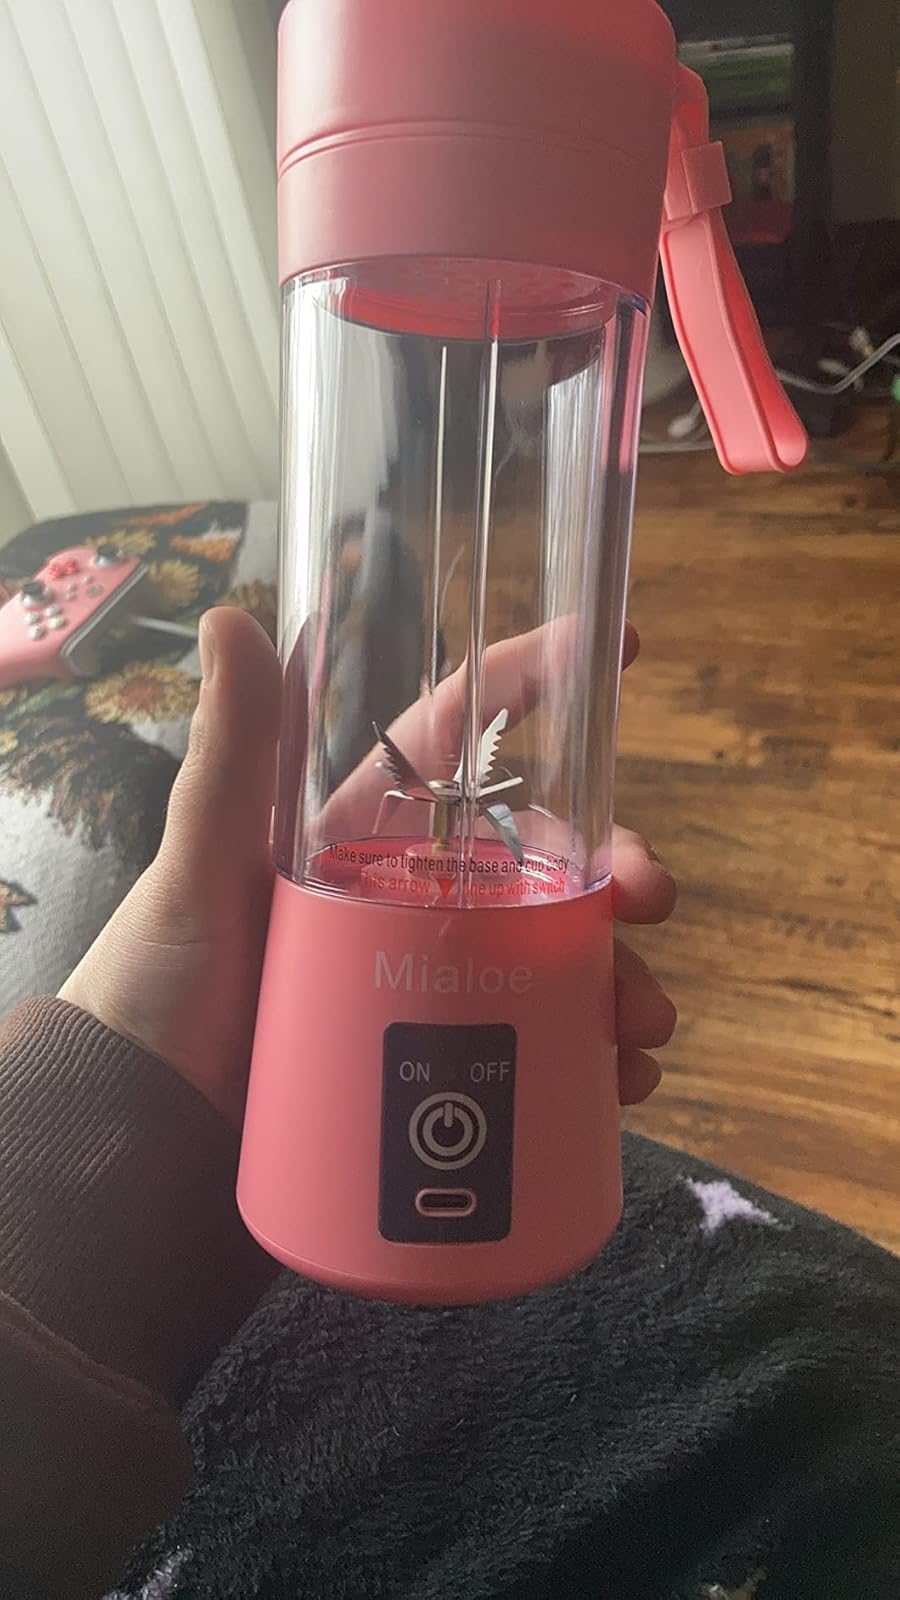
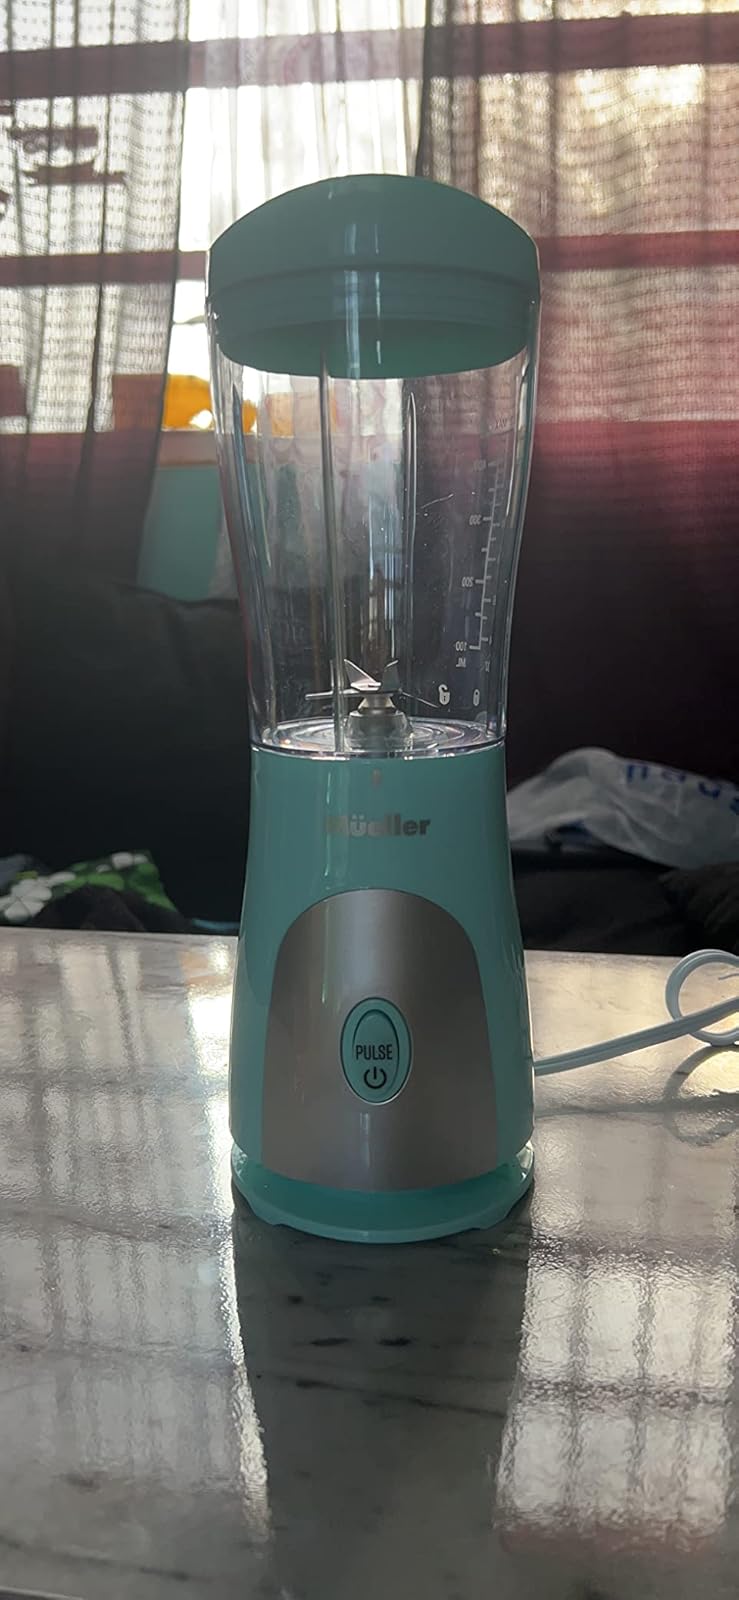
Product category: items_blender
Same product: no